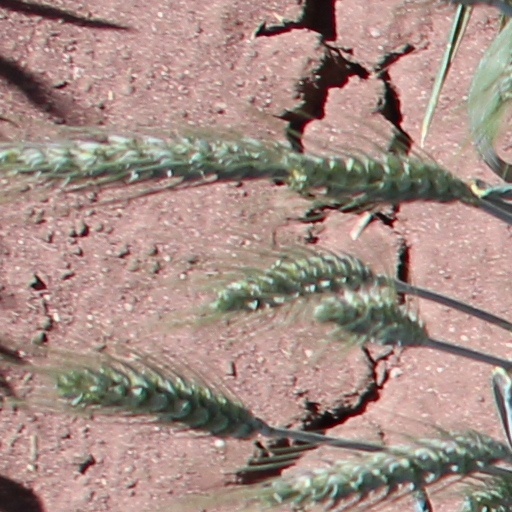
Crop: wheat